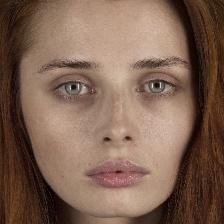
Label: faces